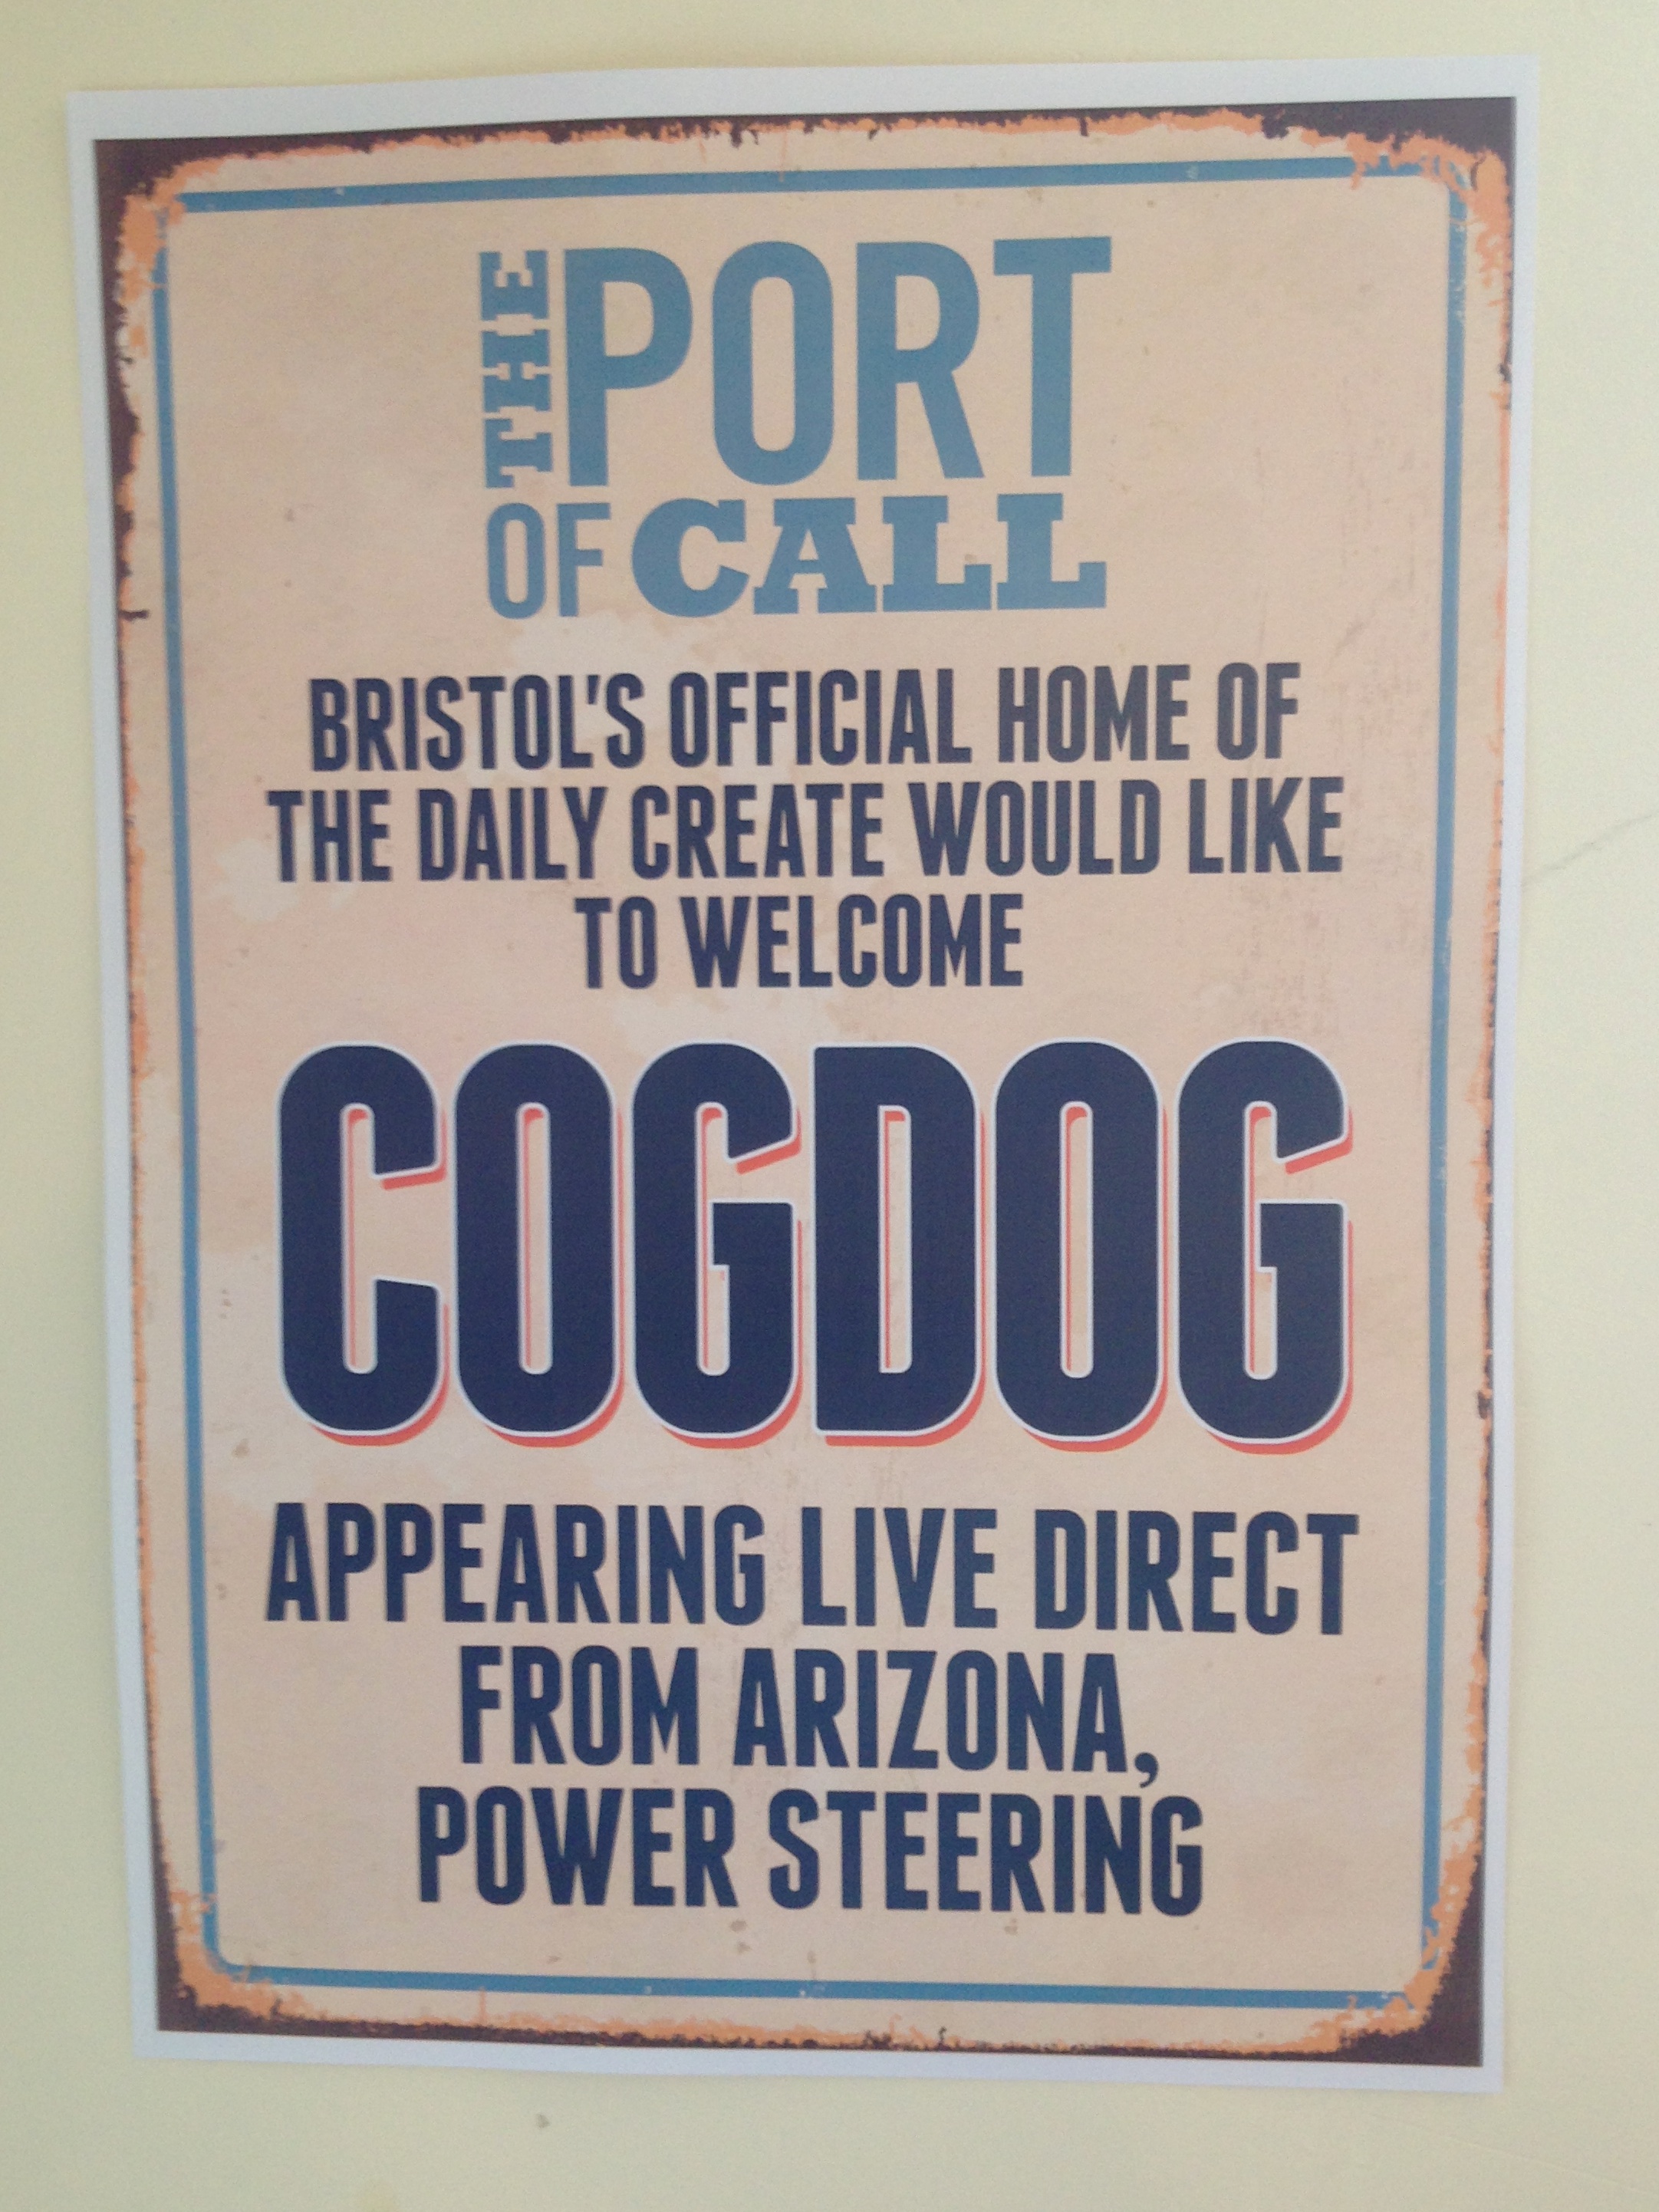
advertising, sign, label, font, text, vehicle registration plate